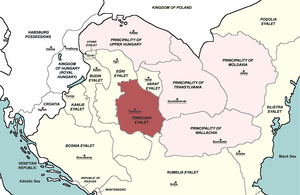
Le pachalik de Temeşvar ou eyalet de Temeşvar était une des provinces de la Hongrie ottomane. Sa capitale était Temeşvar. Elle correspond à peu près au territoire du Banat historique.